E. J. Lennox

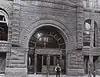
Lennox standing in front of one of his buildings, the Freehold Loan Building, at Adelaide and Victoria Streets

The son of Irish immigrants, he studied at the Mechanics' Institute in Toronto, where he finished first in his class. Upon graduation in 1874, he apprenticed with architect William Irving for five years. He then formed a partnership with fellow architect William Frederick McCaw, before forming his own firm in 1881.